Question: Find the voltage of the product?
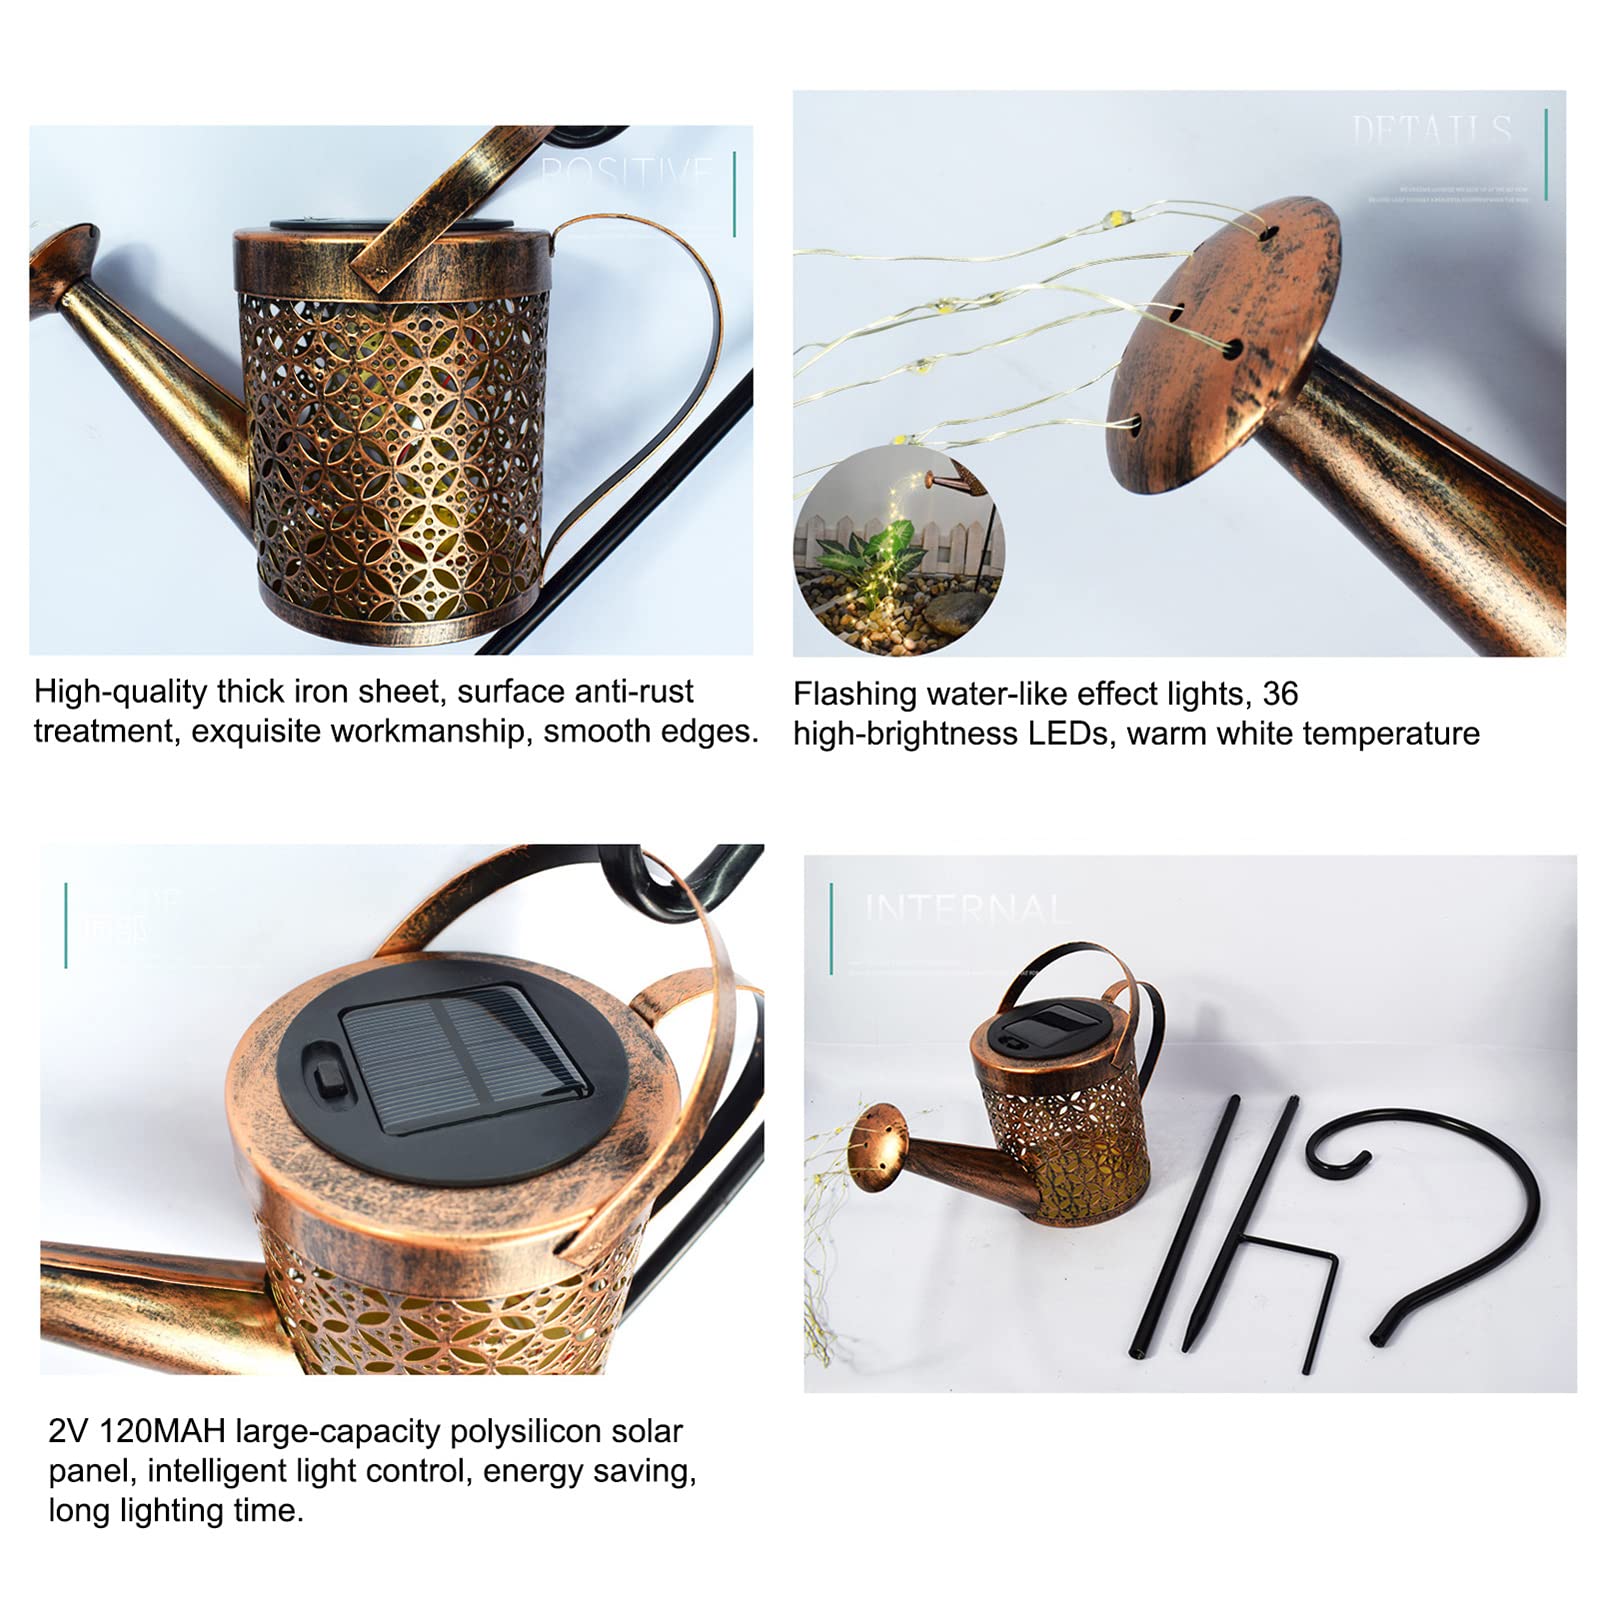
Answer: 2.0 volt